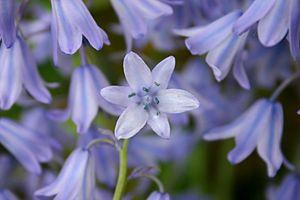
La jacinthe d’Espagne, scille d'Espagne ou scille campanulée, est une espèce de plantes vivaces. Elle appartient à la famille des Liliaceae selon la classification classique. La classification phylogénétique la place dans la famille des Hyacinthaceae.